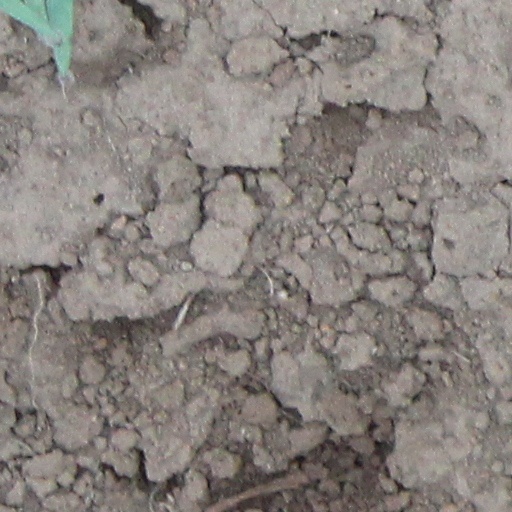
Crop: wheat